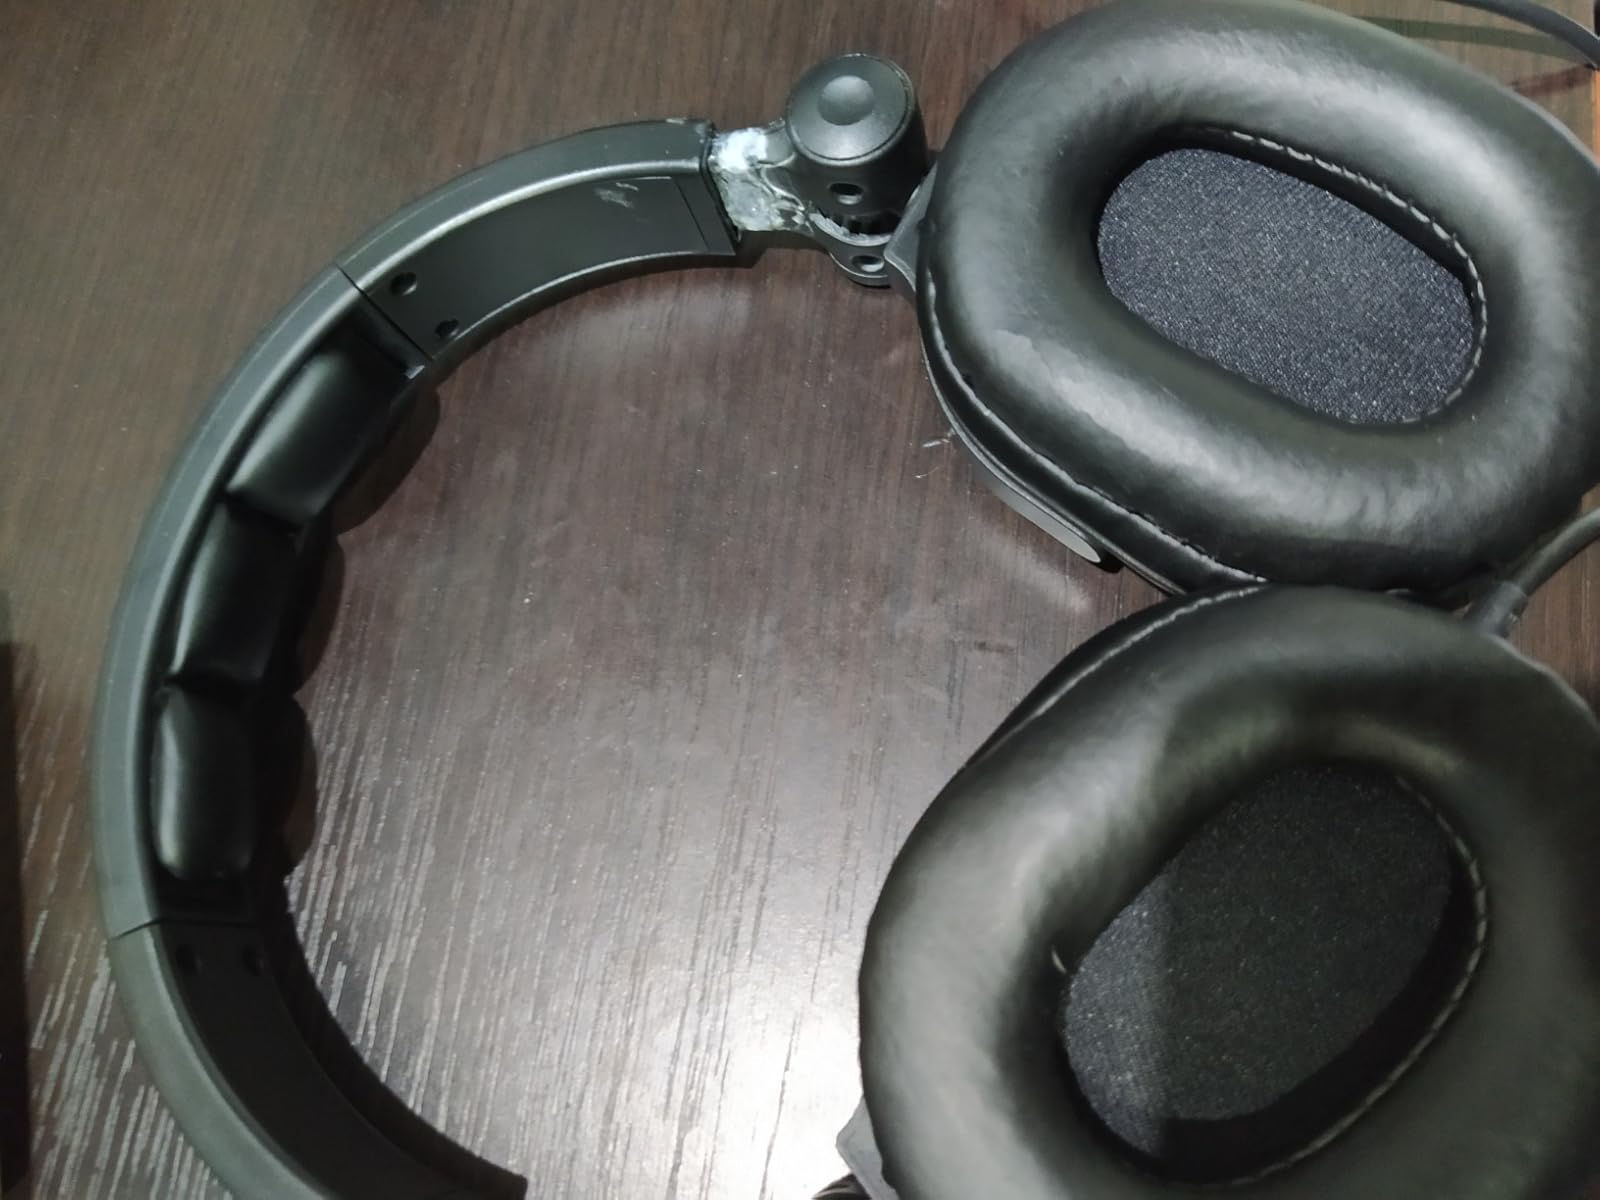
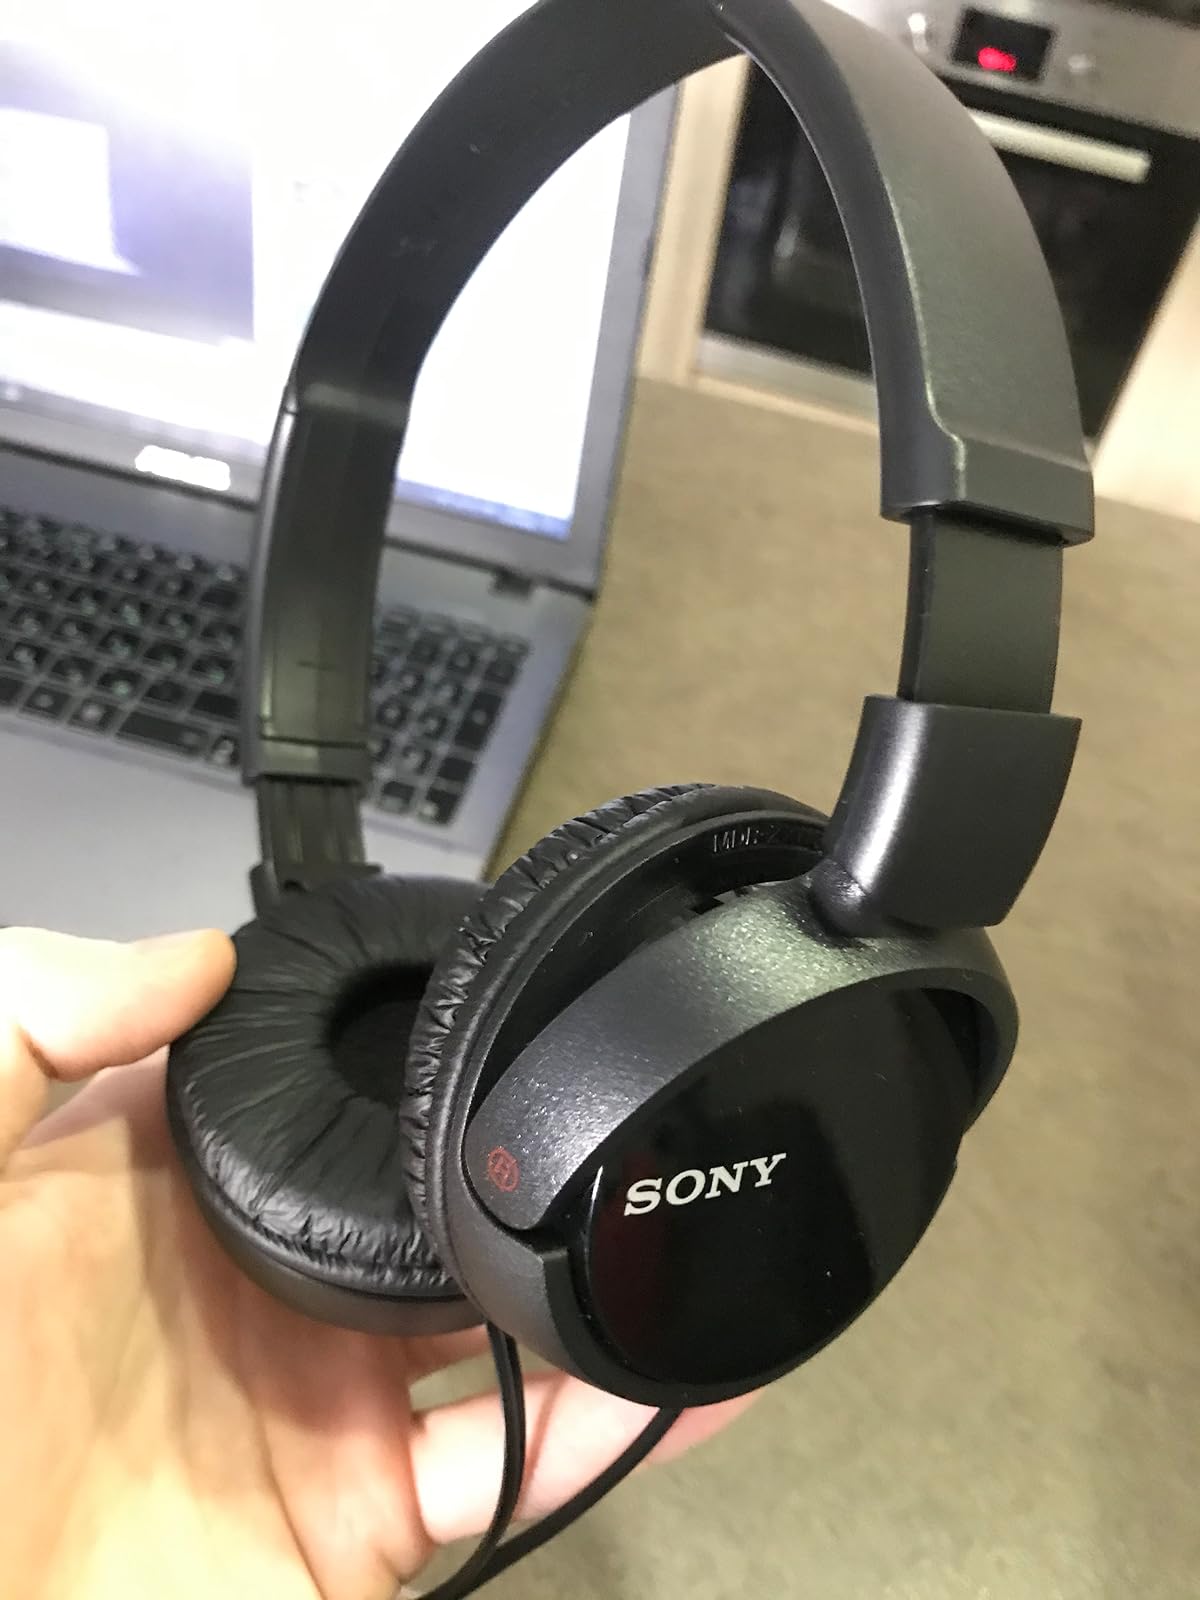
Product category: headphones
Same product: no